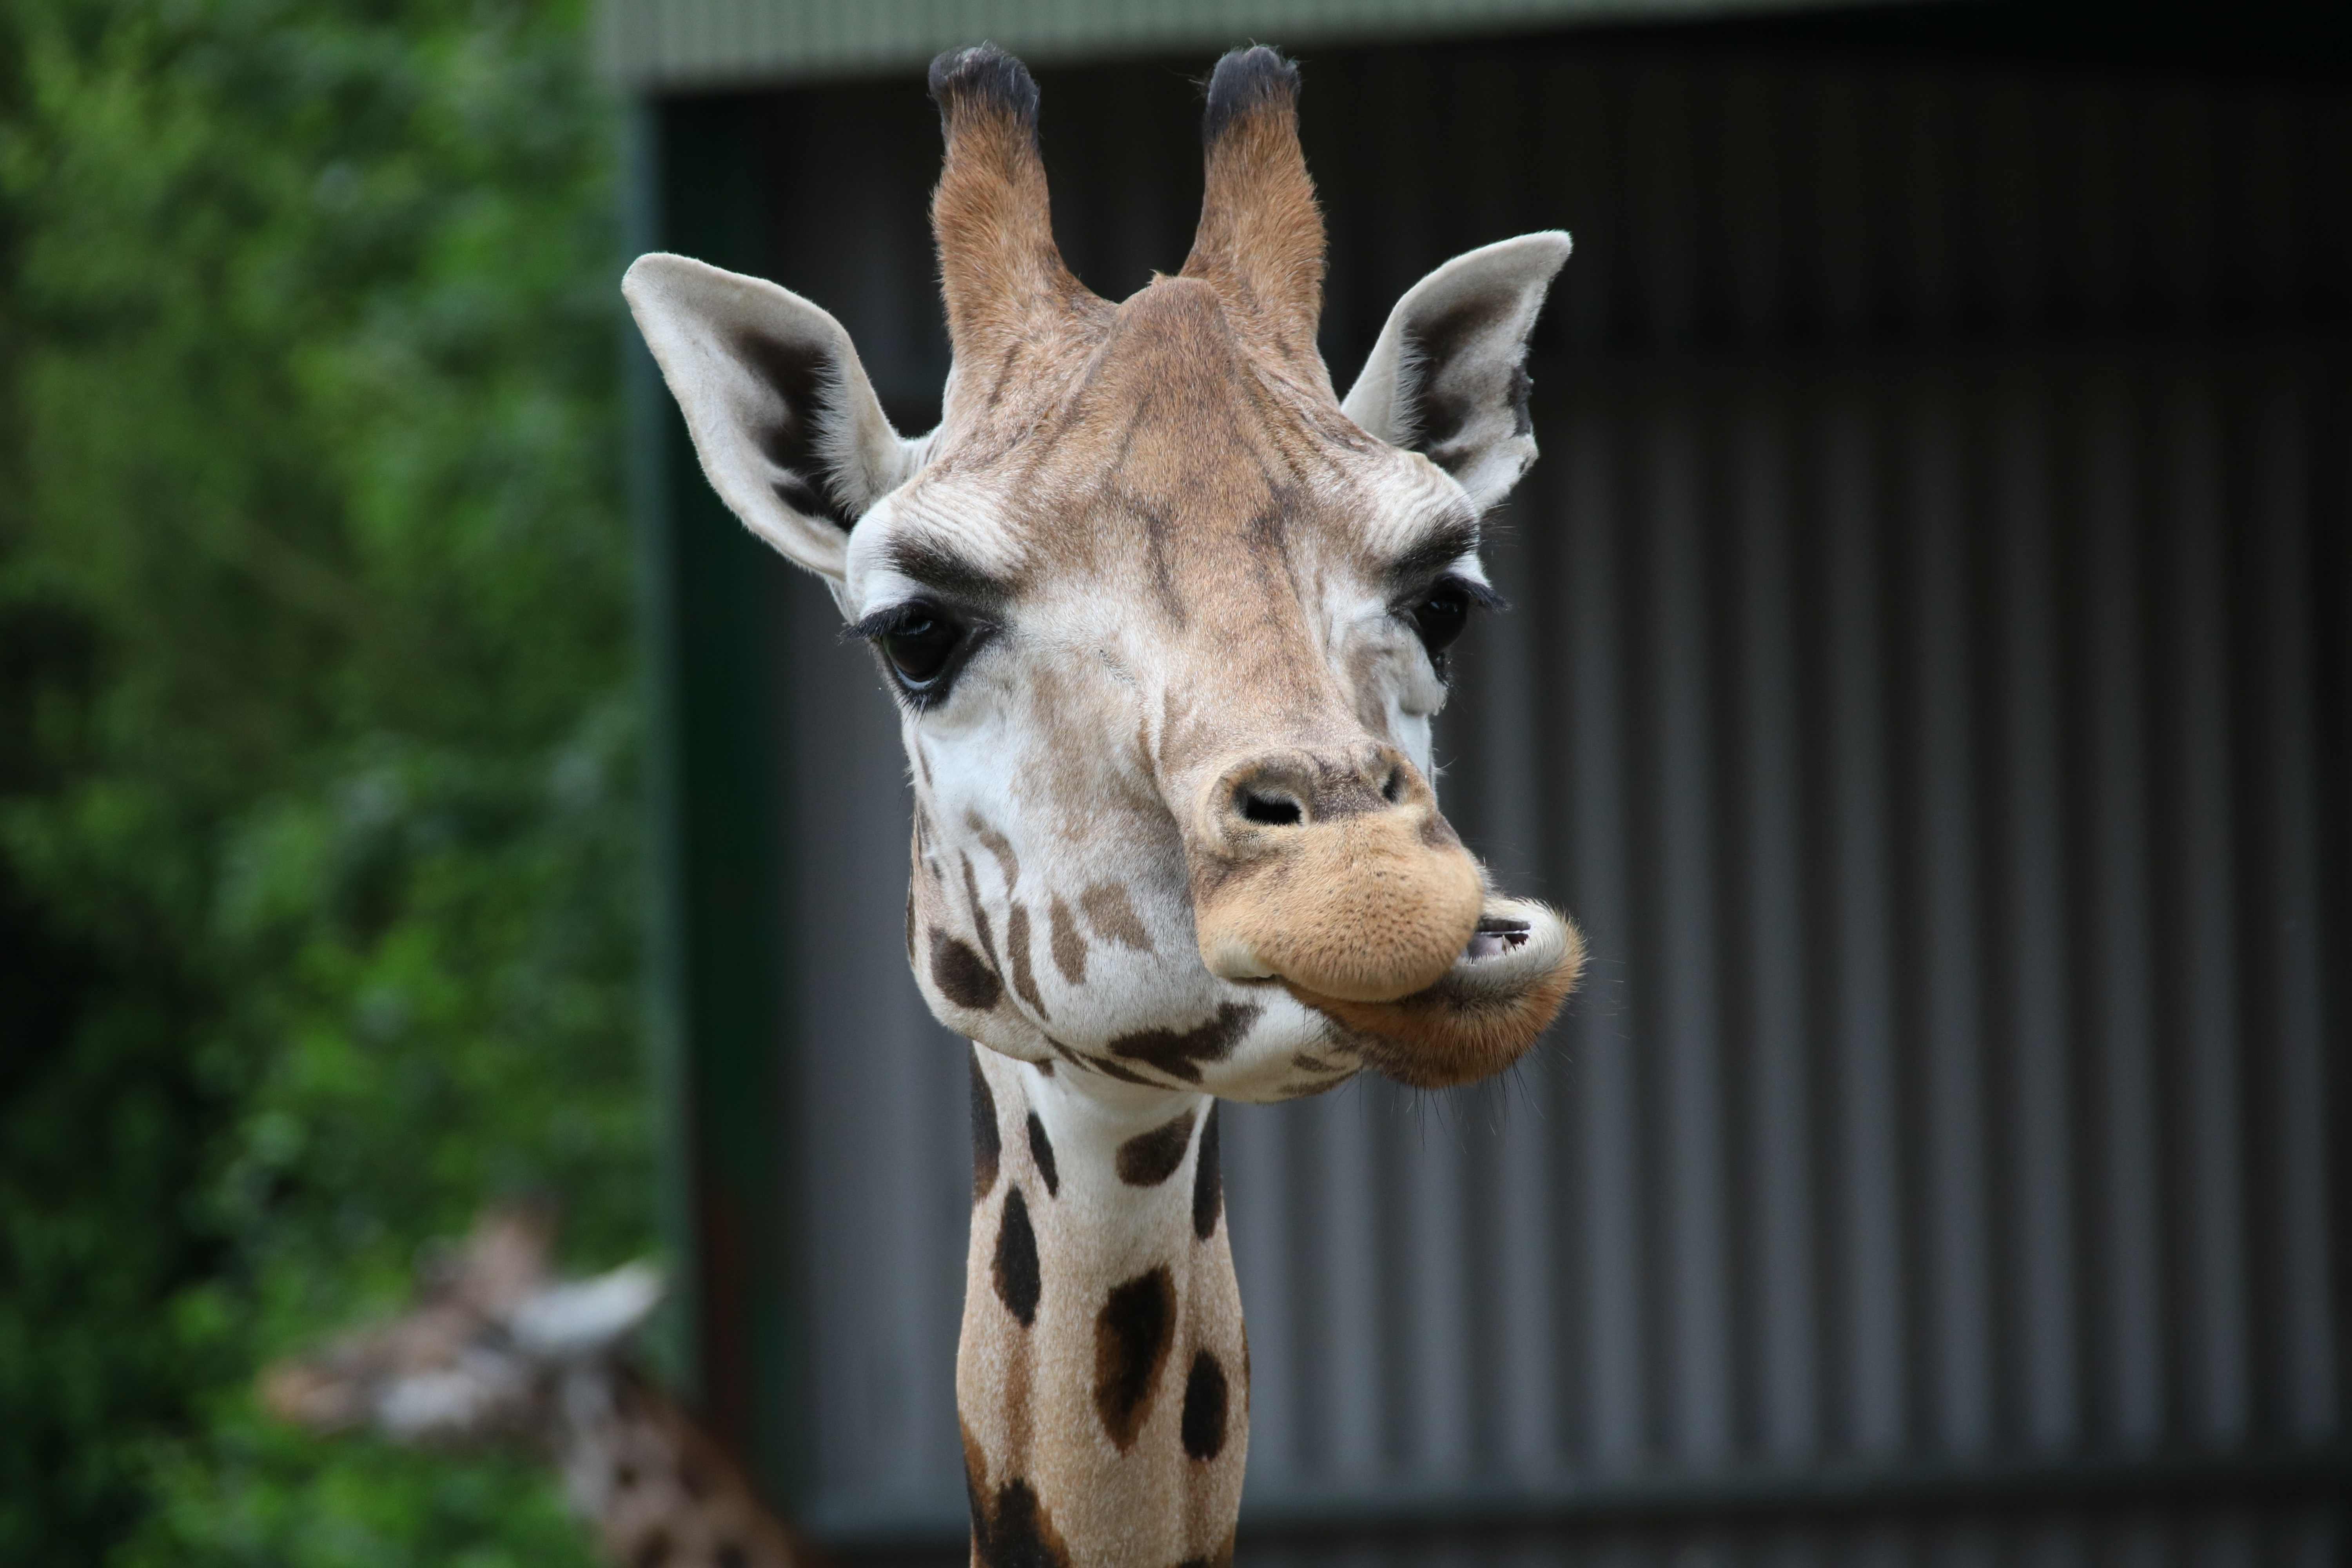
nature, wilderness, animal, cute, wildlife, wild, zoo, natural, mammal, eat, fauna, mouth, giraffe, feeding, eating, vertebrate, safari, chewing, giraffidae, chew